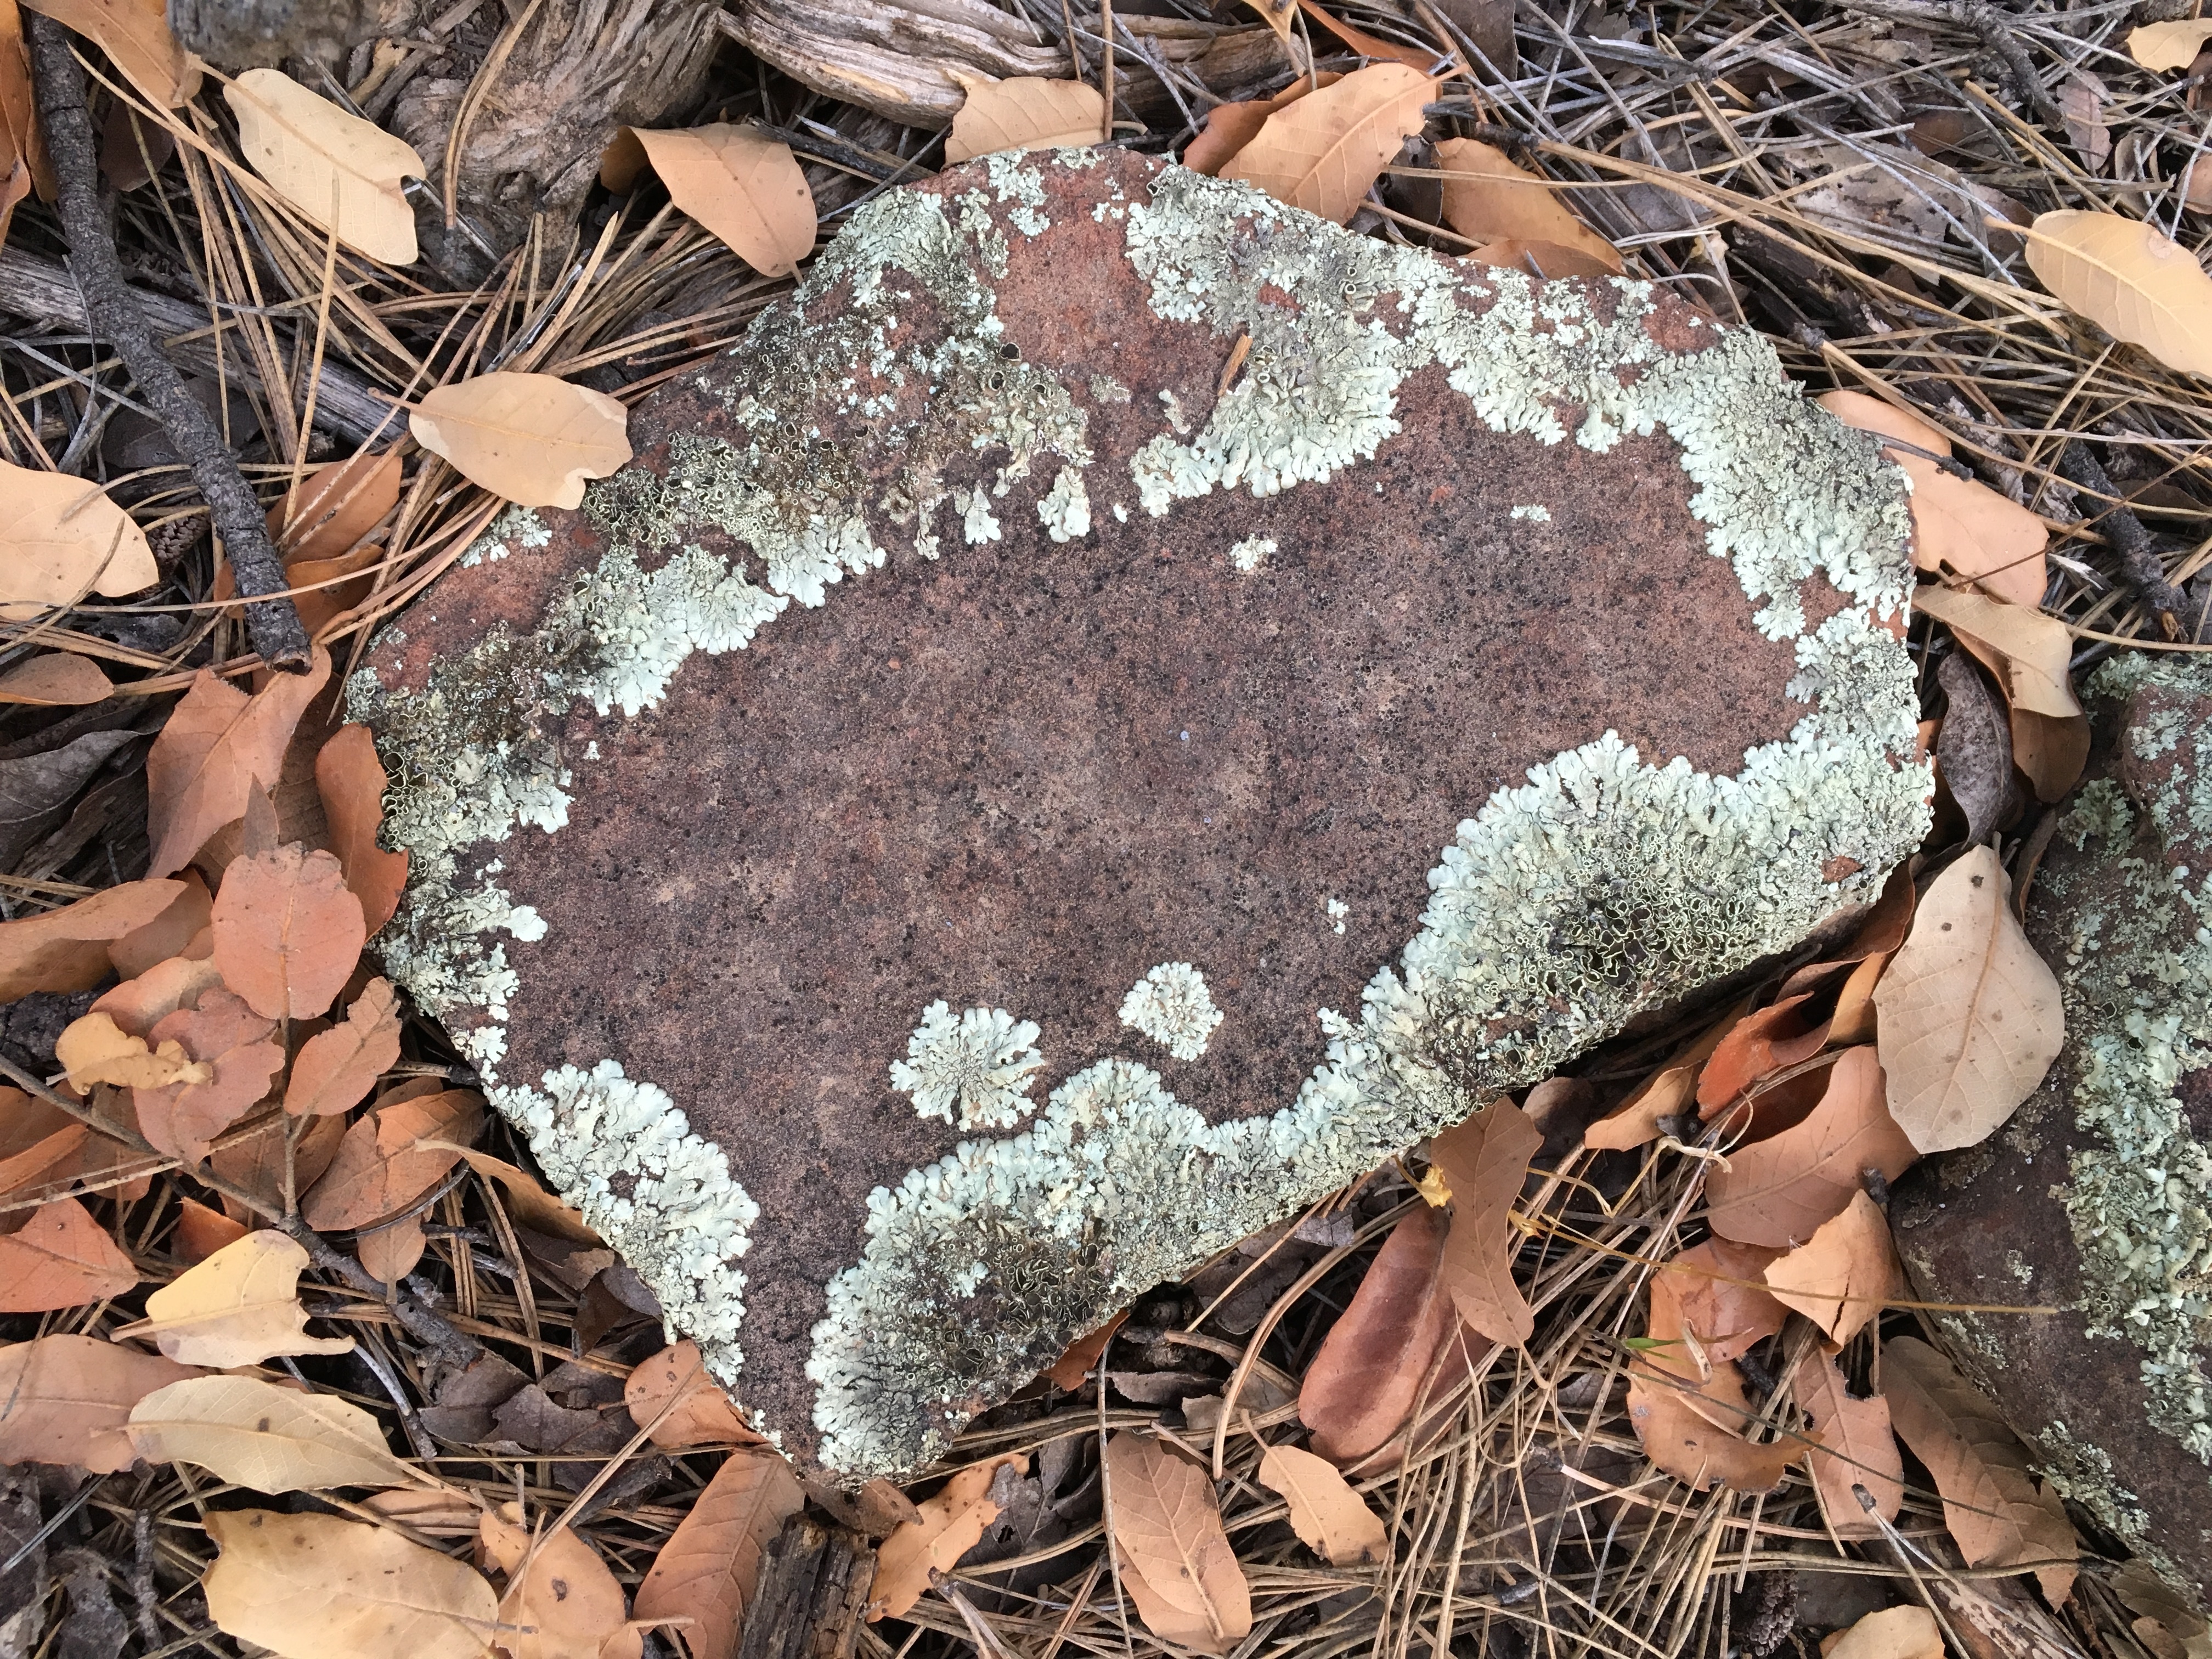
tree, rock, leaf, flower, wildlife, soil, material, geology, scrap